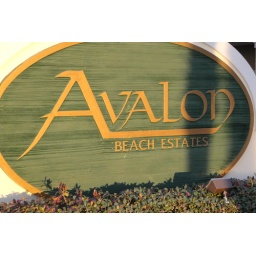
Photos of signs along old highway 98 in Destin Florida taken during my morning walk